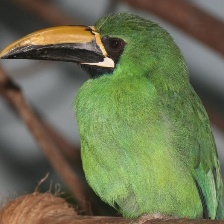
Species: BLUE THROATED TOUCANET
Scientific name: AULACORHYNCHUS CAERULEOGULARIS
ImageNet parent category: toucan